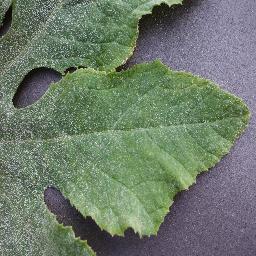
Label: Squash___Powdery_mildew